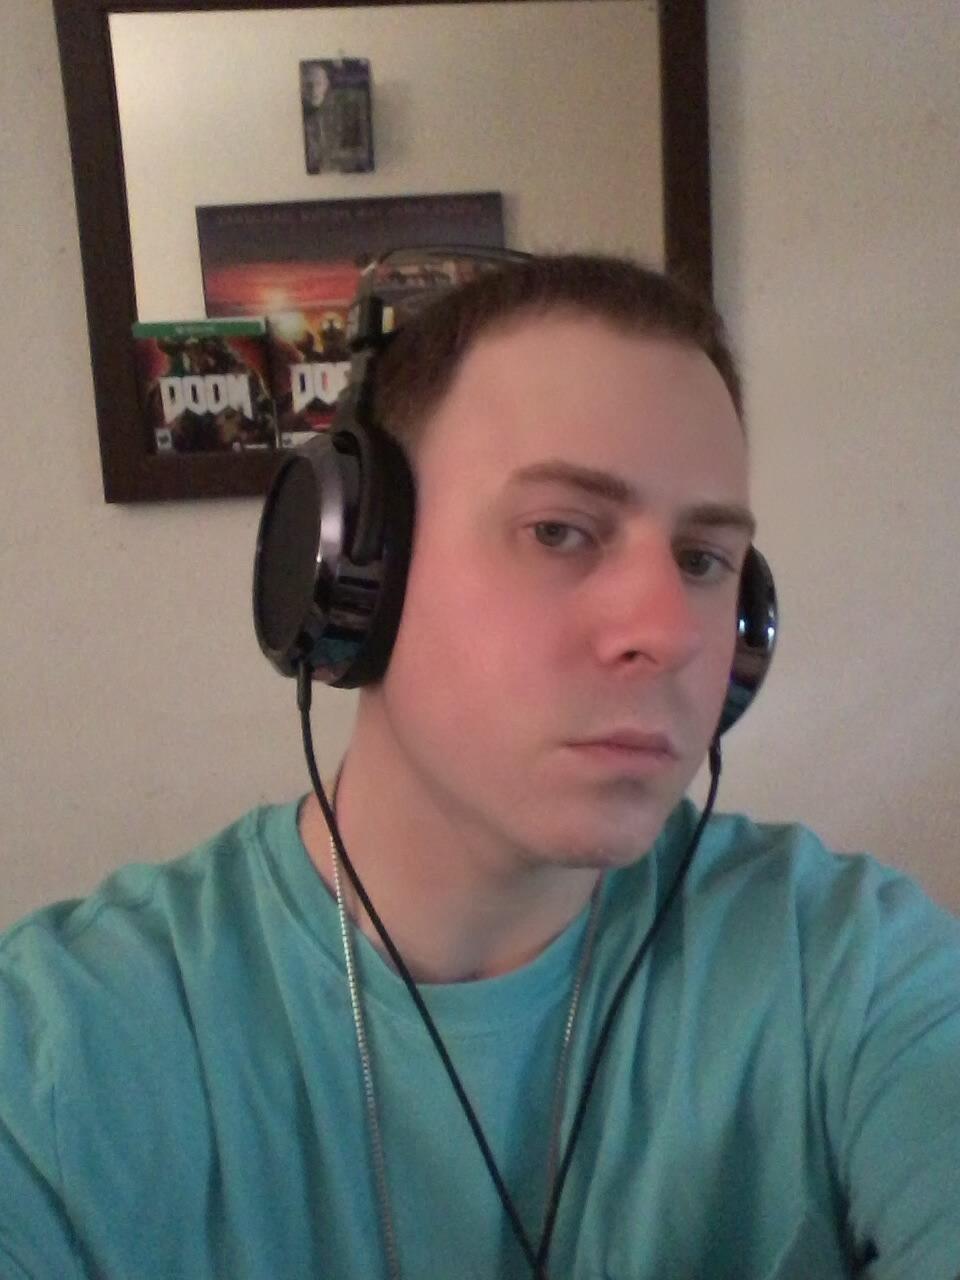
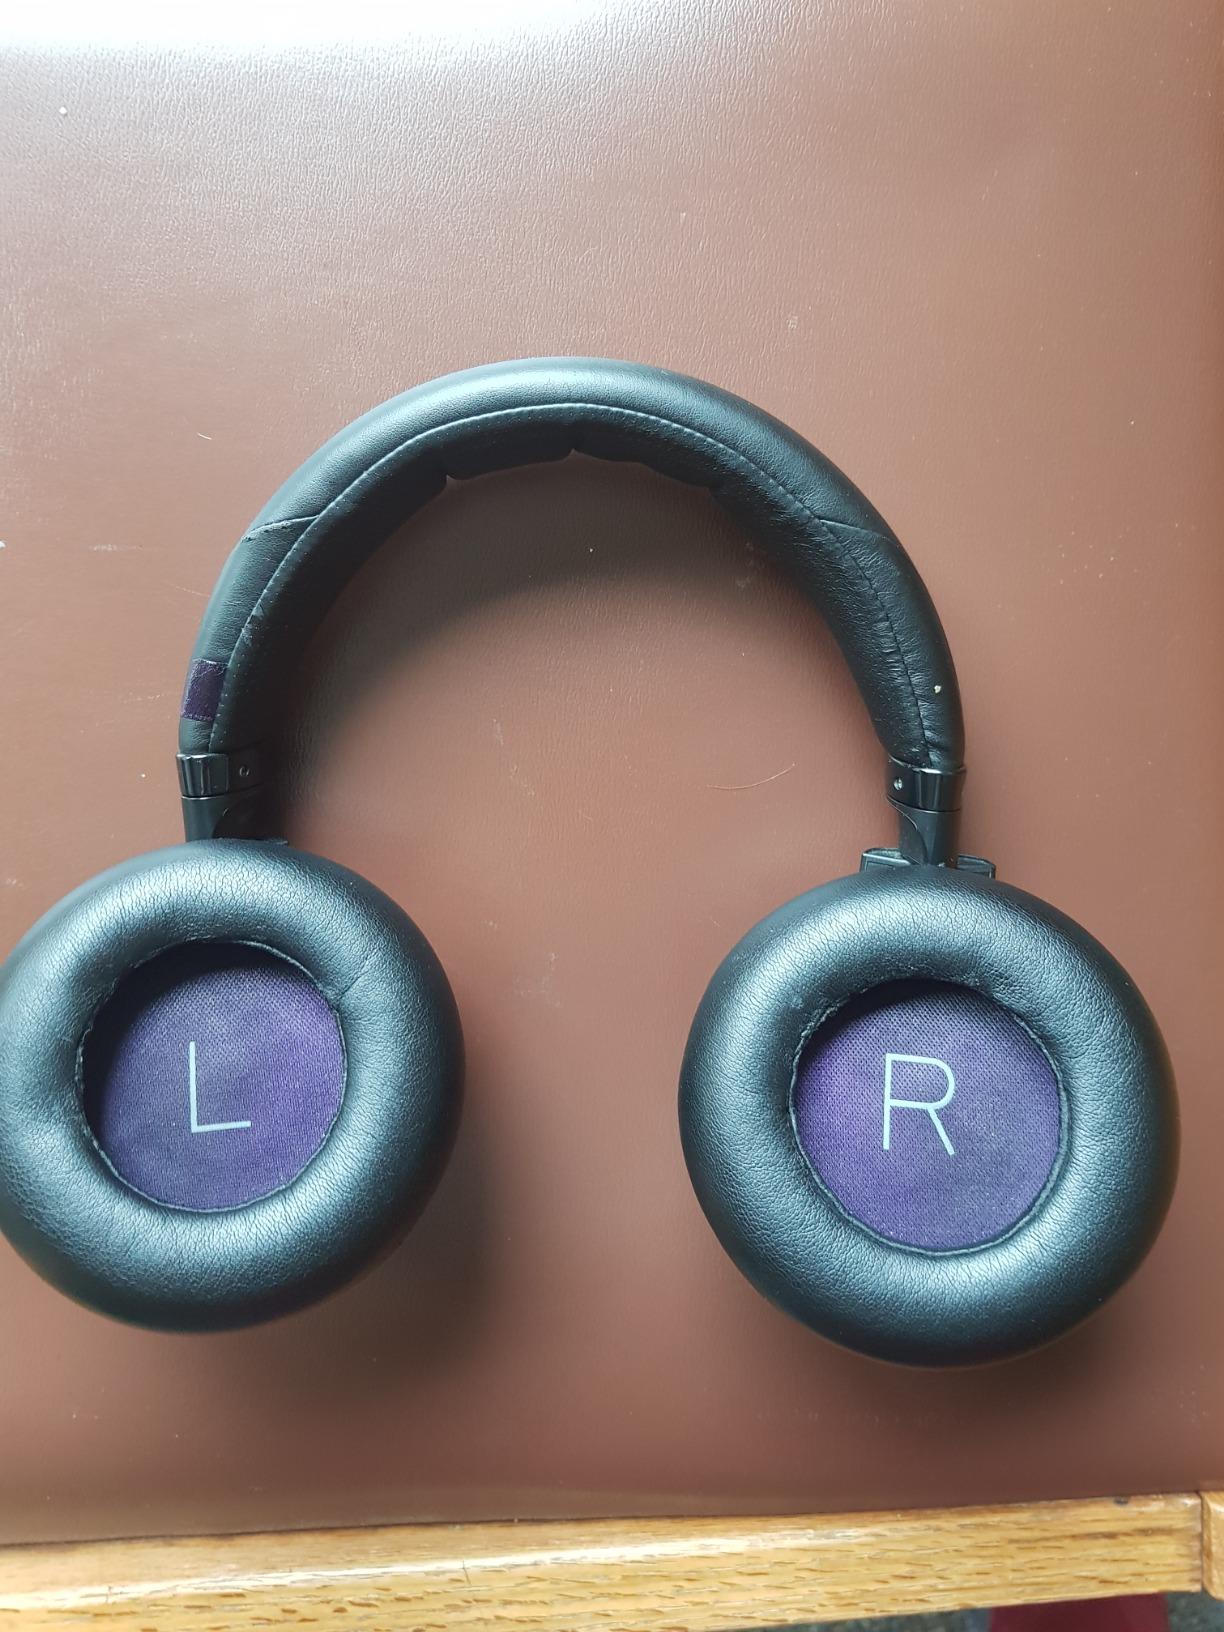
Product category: headphones
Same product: no